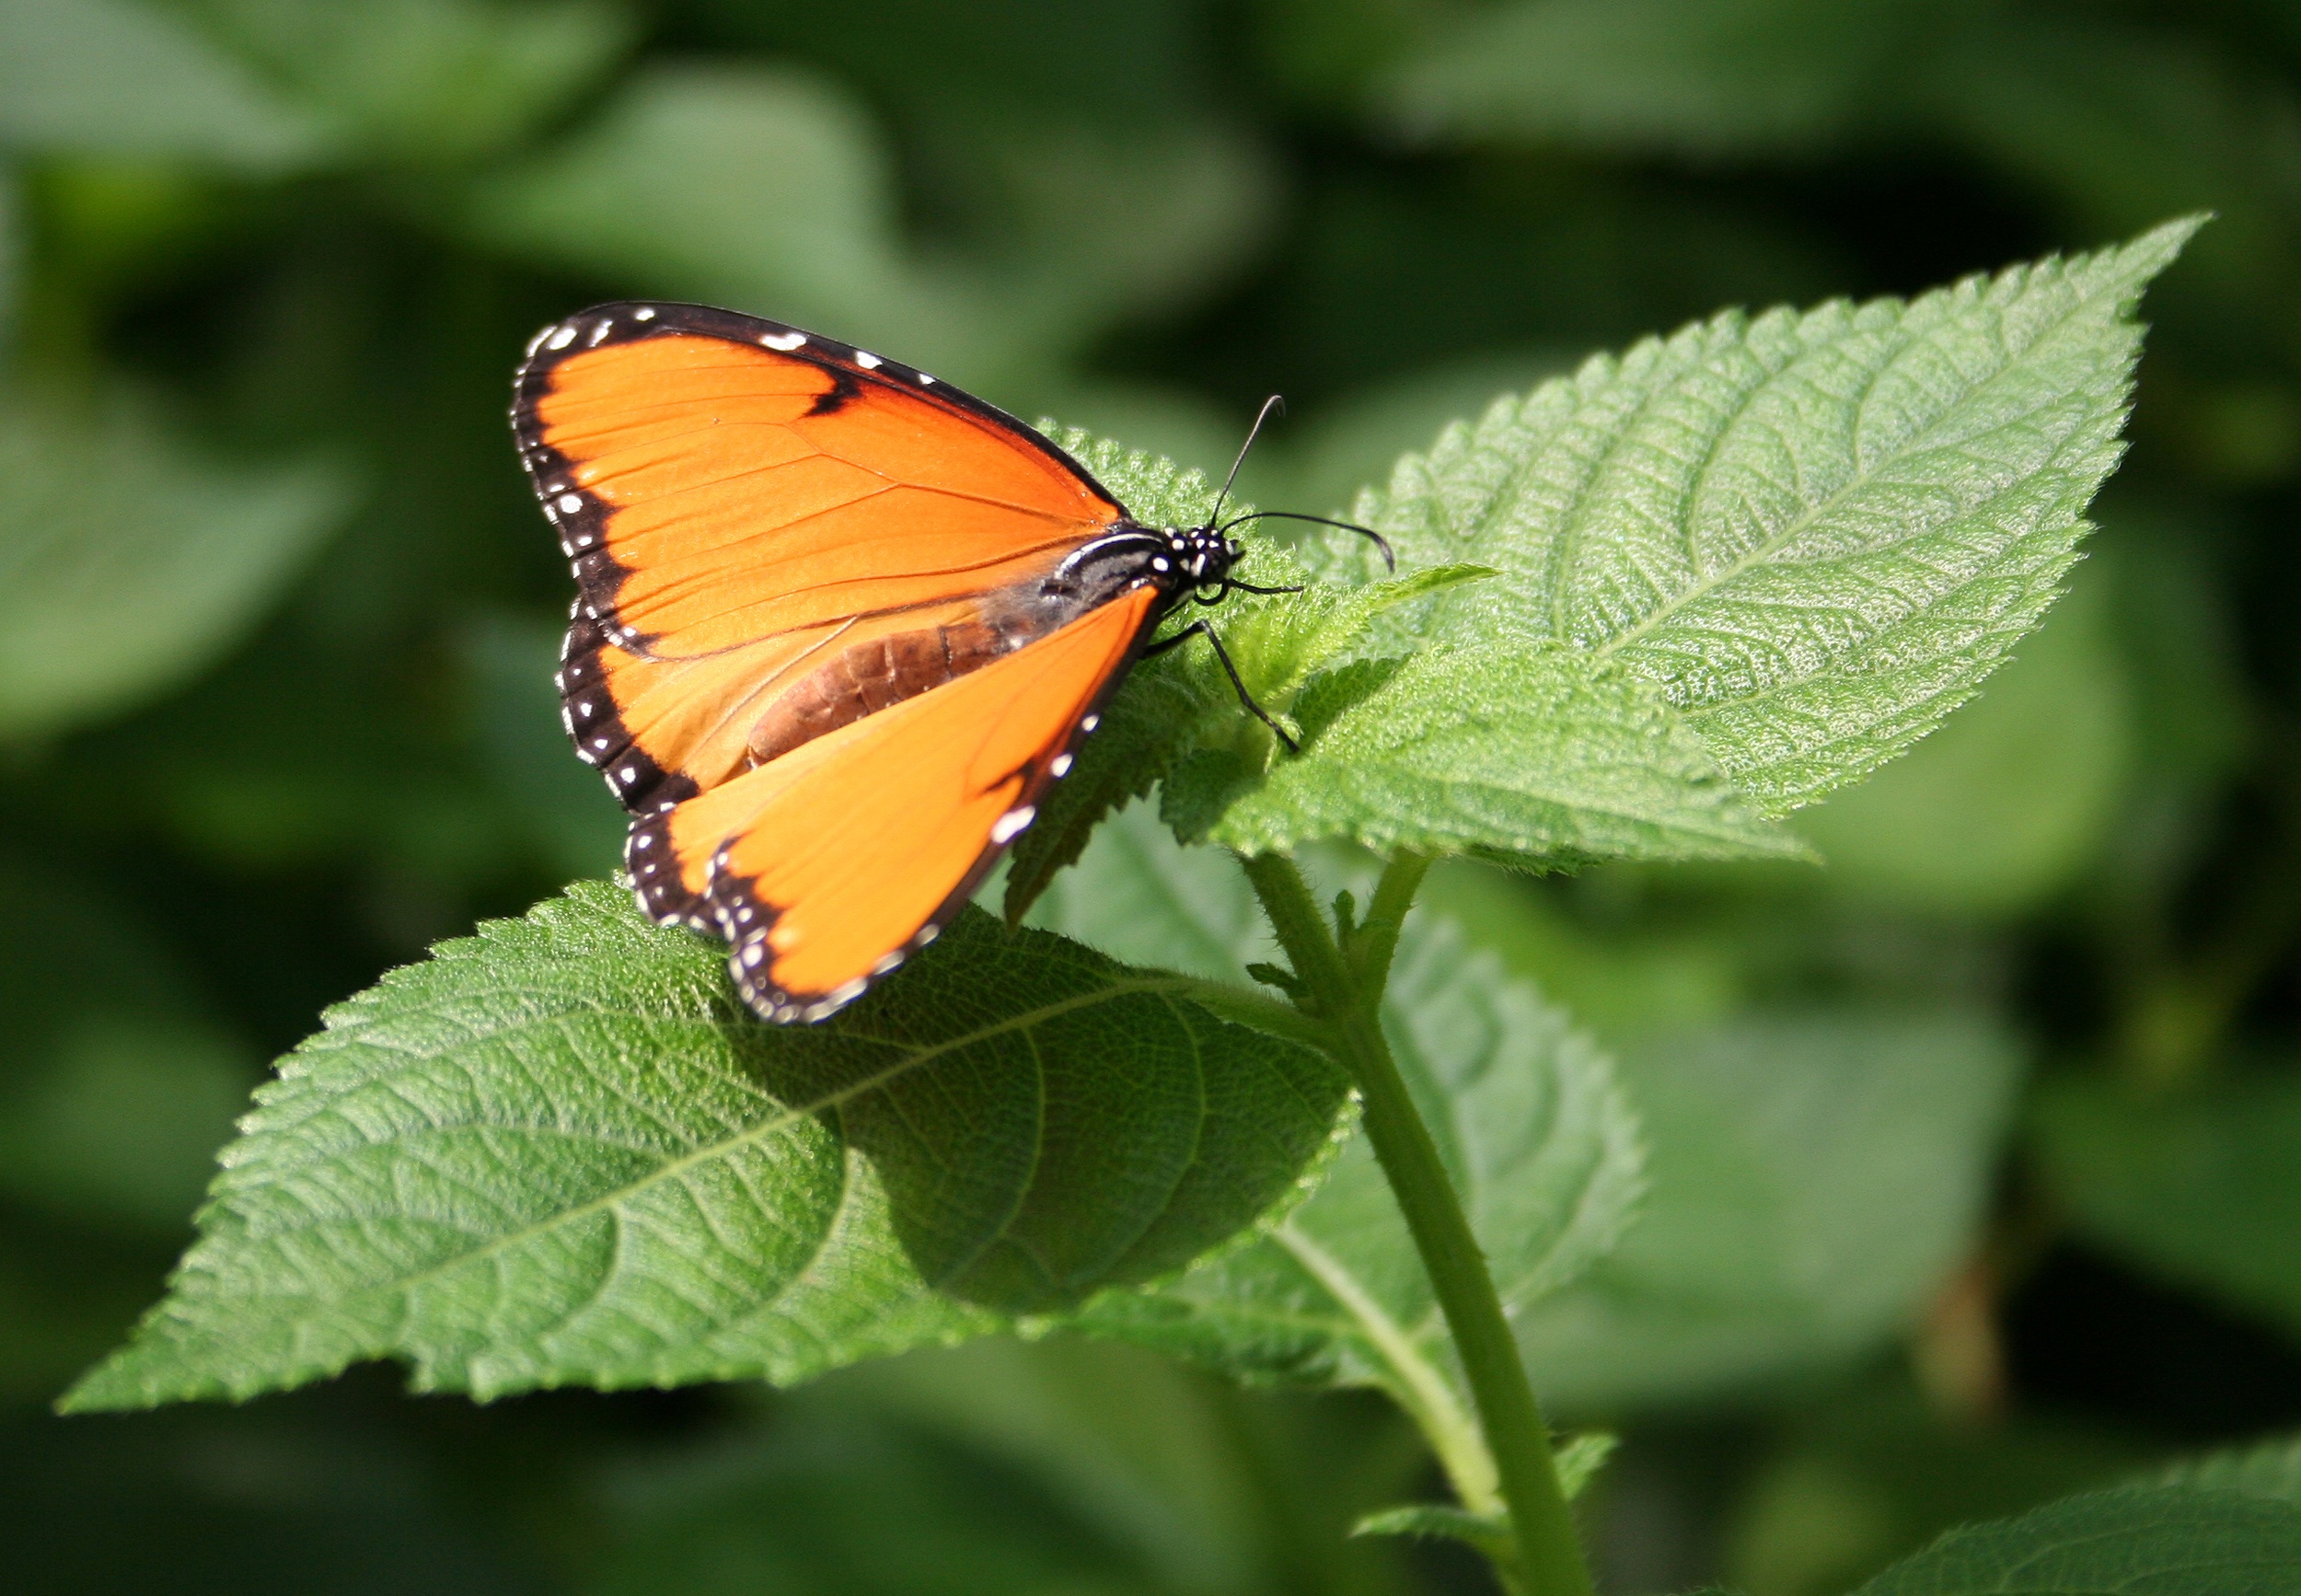
nature, leaf, flower, green, insect, butterfly, fauna, invertebrate, caterpillar, nectar, pieridae, macro photography, arthropod, public record, butterfly caterpillar, pollinator, annual plant, moths and butterflies, lycaenid, brush footed butterfly, colias